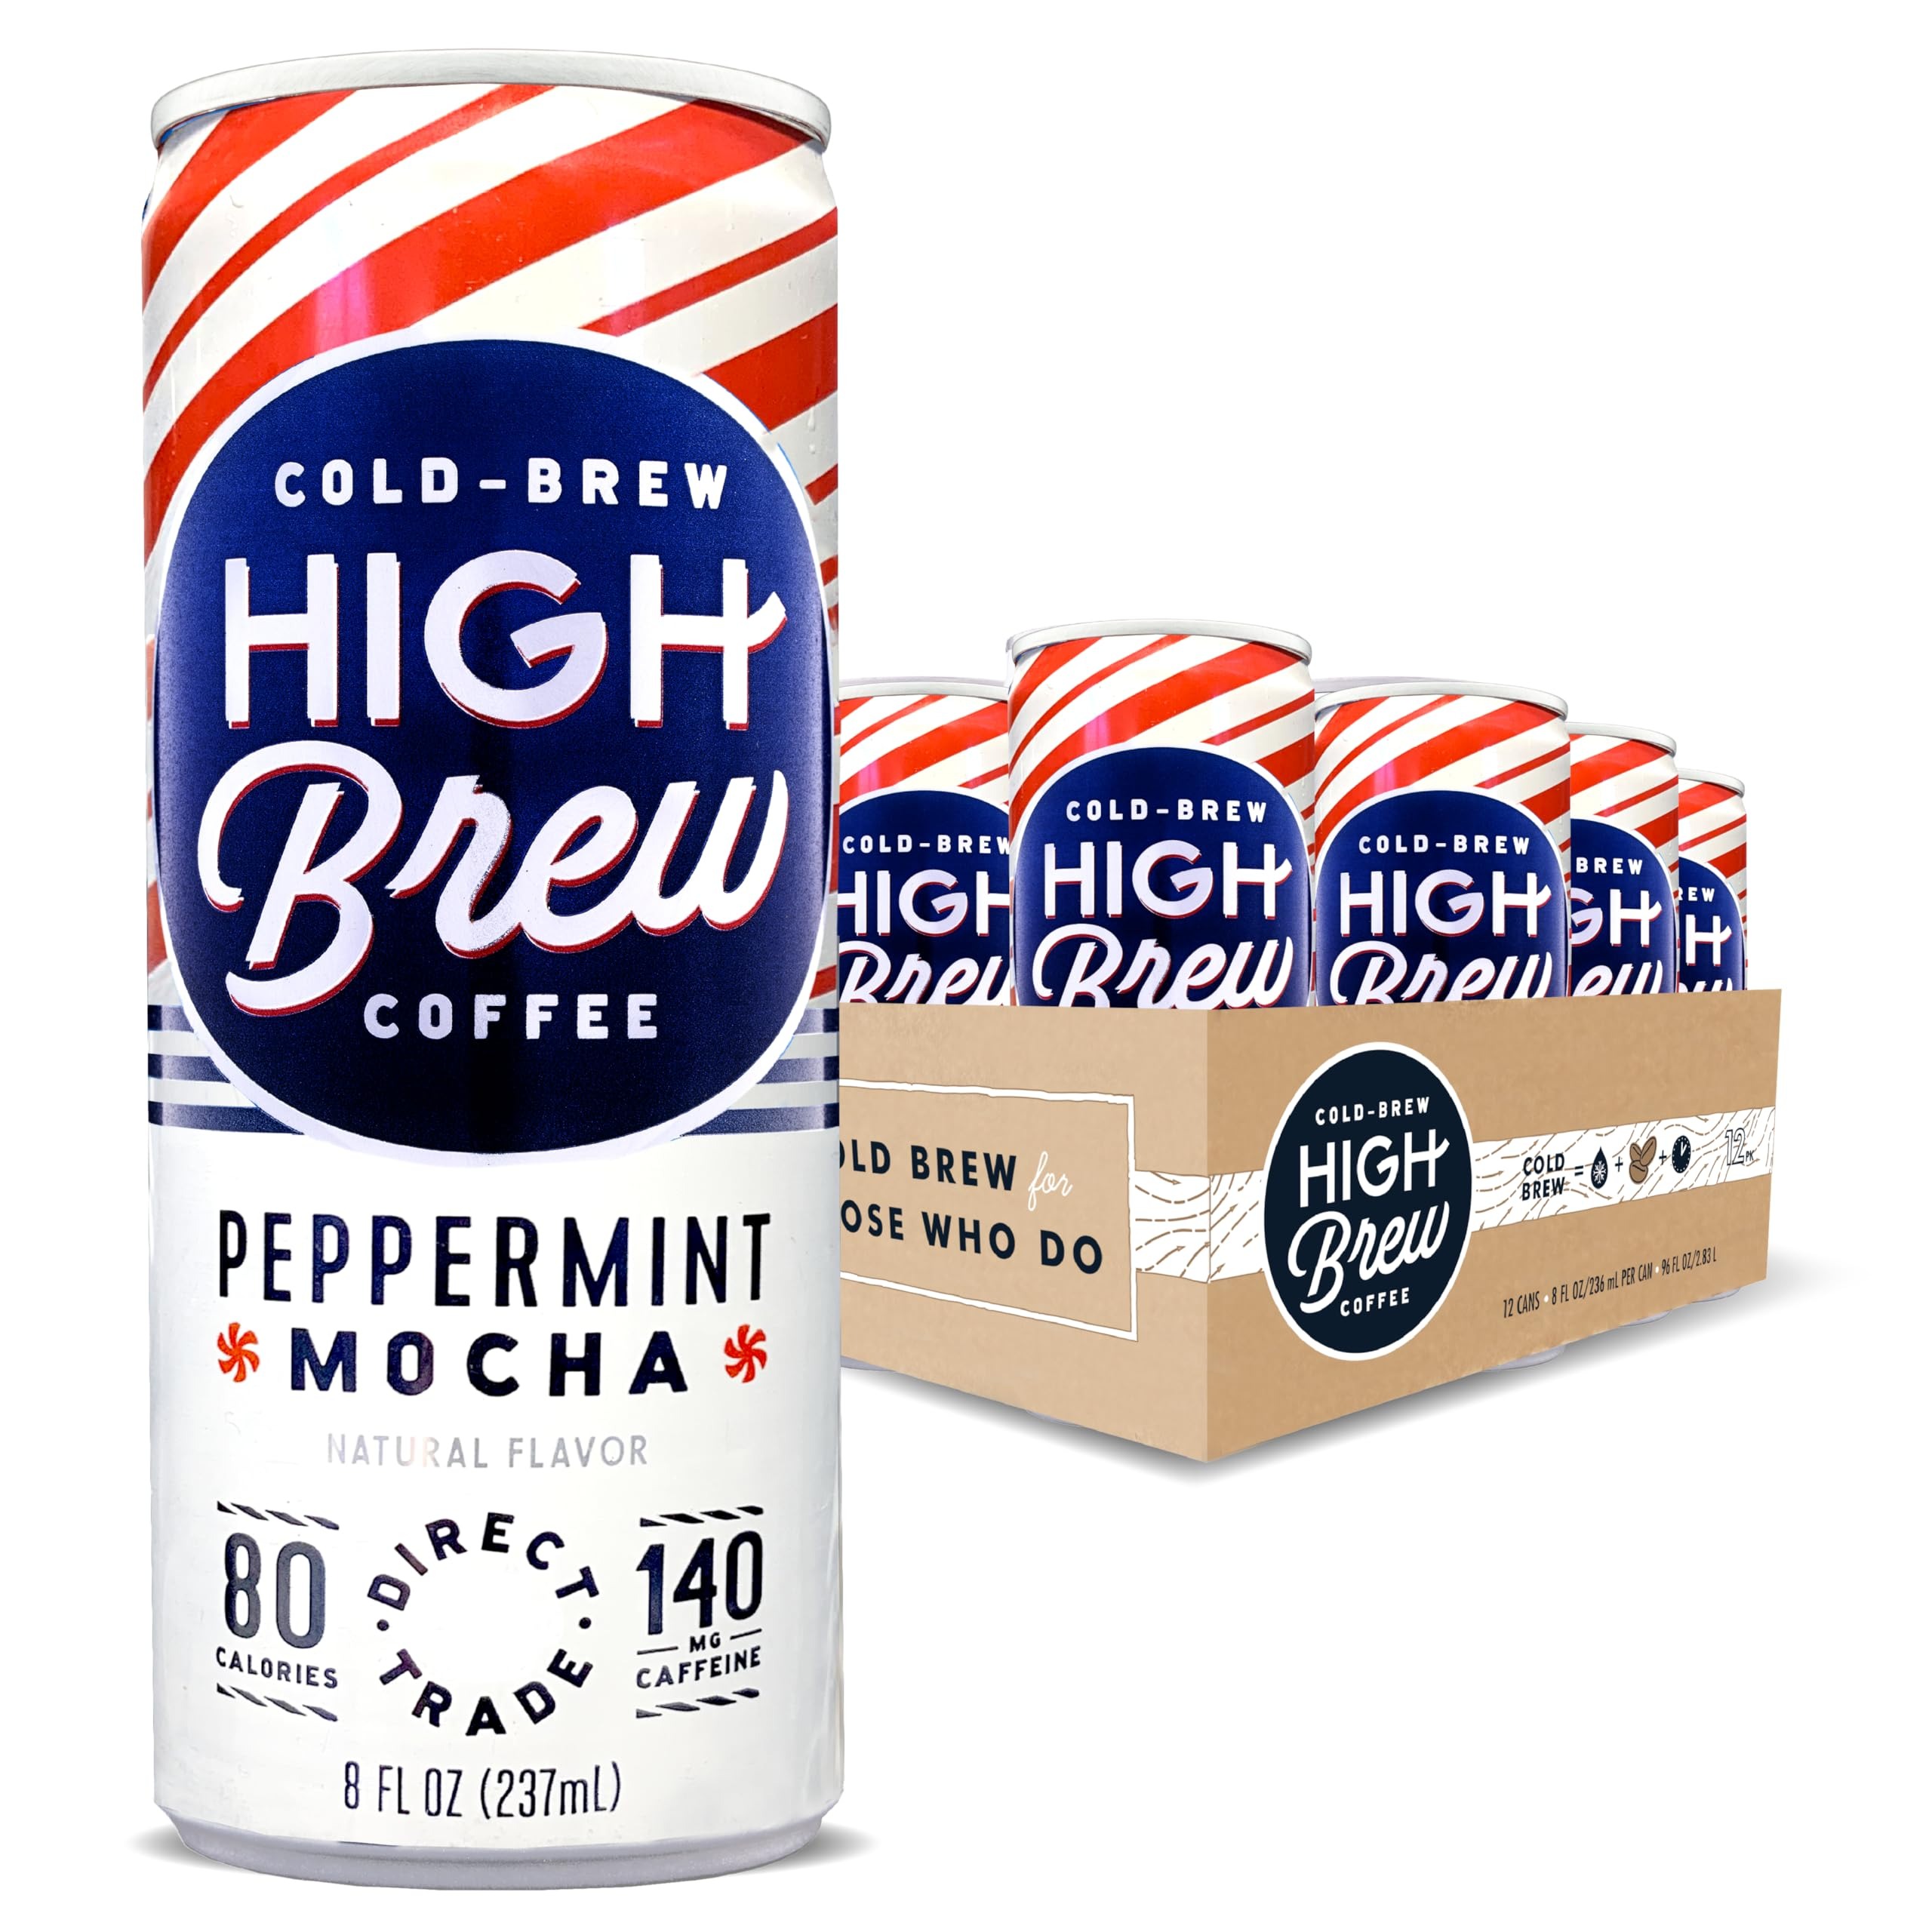
Item Name: High Brew Coffee, Cold Brew Coffee, Peppermint Mocha, 8 Fl Oz, Ready-To-Drink (Pack of 12)
Bullet Point 1: Get it while you can! This seasonal item is only in stock for a short time
Bullet Point 2: High Brew Coffee Peppermint Mocha
Bullet Point 3: Amplified Flavor: Our premium Direct Trade beans are cold brewed over time, not heat, which amplifies their BOLD natural flavor and ensures much lower acidity than traditional brews
Bullet Point 4: High Brew Coffee: Our premium ready to drink cold brew coffee, High Brew is dedicated to serving up an elevated coffee experience; Choose from our range of all kinds of cold brews and merchandise to have a healthy start of your day
Bullet Point 5: Specialty: dairy free
Value: 96.0
Unit: Fl Oz

Price: 44.96